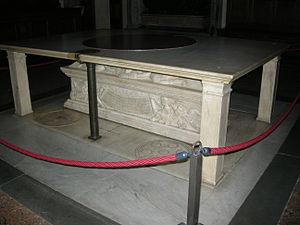
La Sagrestia Vecchia est l'annexe de la basilique San Lorenzo de Florence; accessible par son transept gauche, elle est considérée comme l'un des monuments les plus importants de l'architecture du début de la Renaissance italienne.